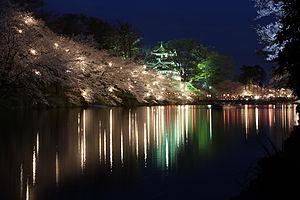
Jōetsu est une ville située dans la préfecture de Niigata, sur l'île de Honshū, au Japon.